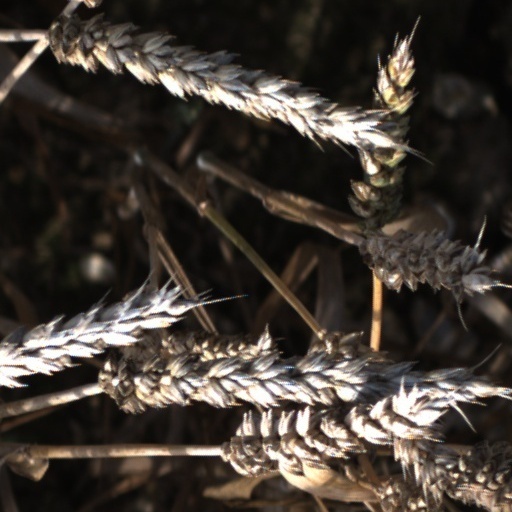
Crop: wheat